Johan Djourou

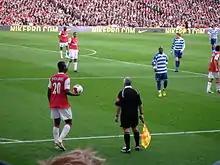
Djourou taking a throw-in against Reading

Djourou made his first senior start for Arsenal in a 3–1 victory against Everton in the League Cup, having made his first appearance after 89 minutes of the corresponding match in the previous round against Manchester City on 27 October 2004. He later made three appearances at the end of the 2004–05 season. On 21 January 2005, Djourou signed a two-year contract extension with the club.